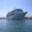
Label: ship